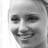
Emotion: happy